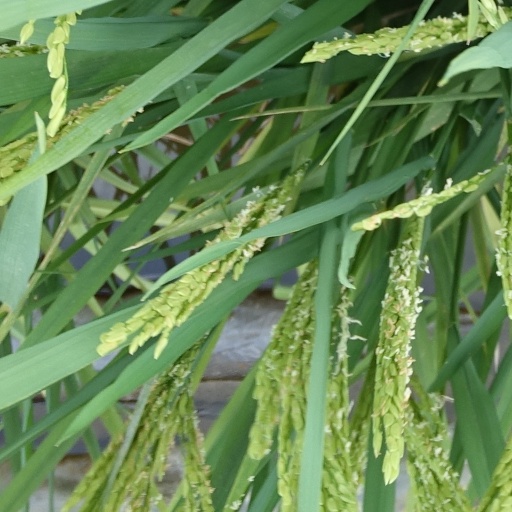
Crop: rice